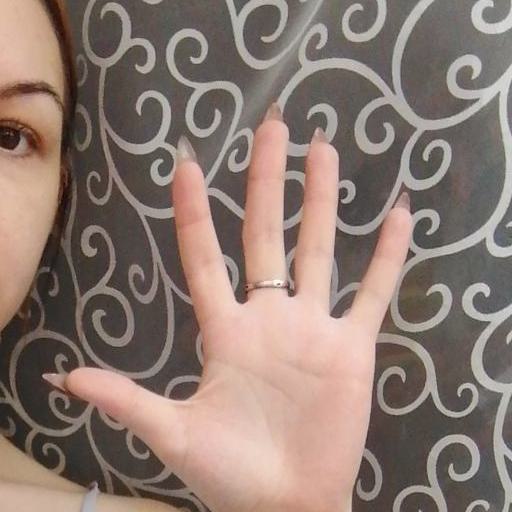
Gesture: palm